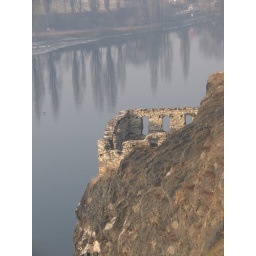
site proclaimed to be where the female leadership of Prague under Princess Libuse converted to male dominated power